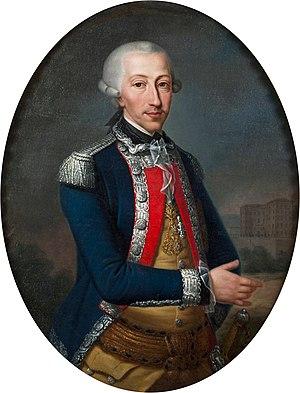
Benoît-Maurice de Savoie, né le 21 juin 1741 et mort le 4 janvier 1808, était un prince de la Maison de Savoie et chef militaire, titré prince de Savoie, duc de Chablais et marquis d'Ivrée. Il est né sous le règne de son père Charles-Emmanuel III, roi de Sardaigne. Il a épousé sa nièce, et il était le propriétaire du Palazzo Chiablese à Turin ; les deux n'ont pas de descendants. Il est également le neveu de l'empereur François Ier du Saint-Empire.